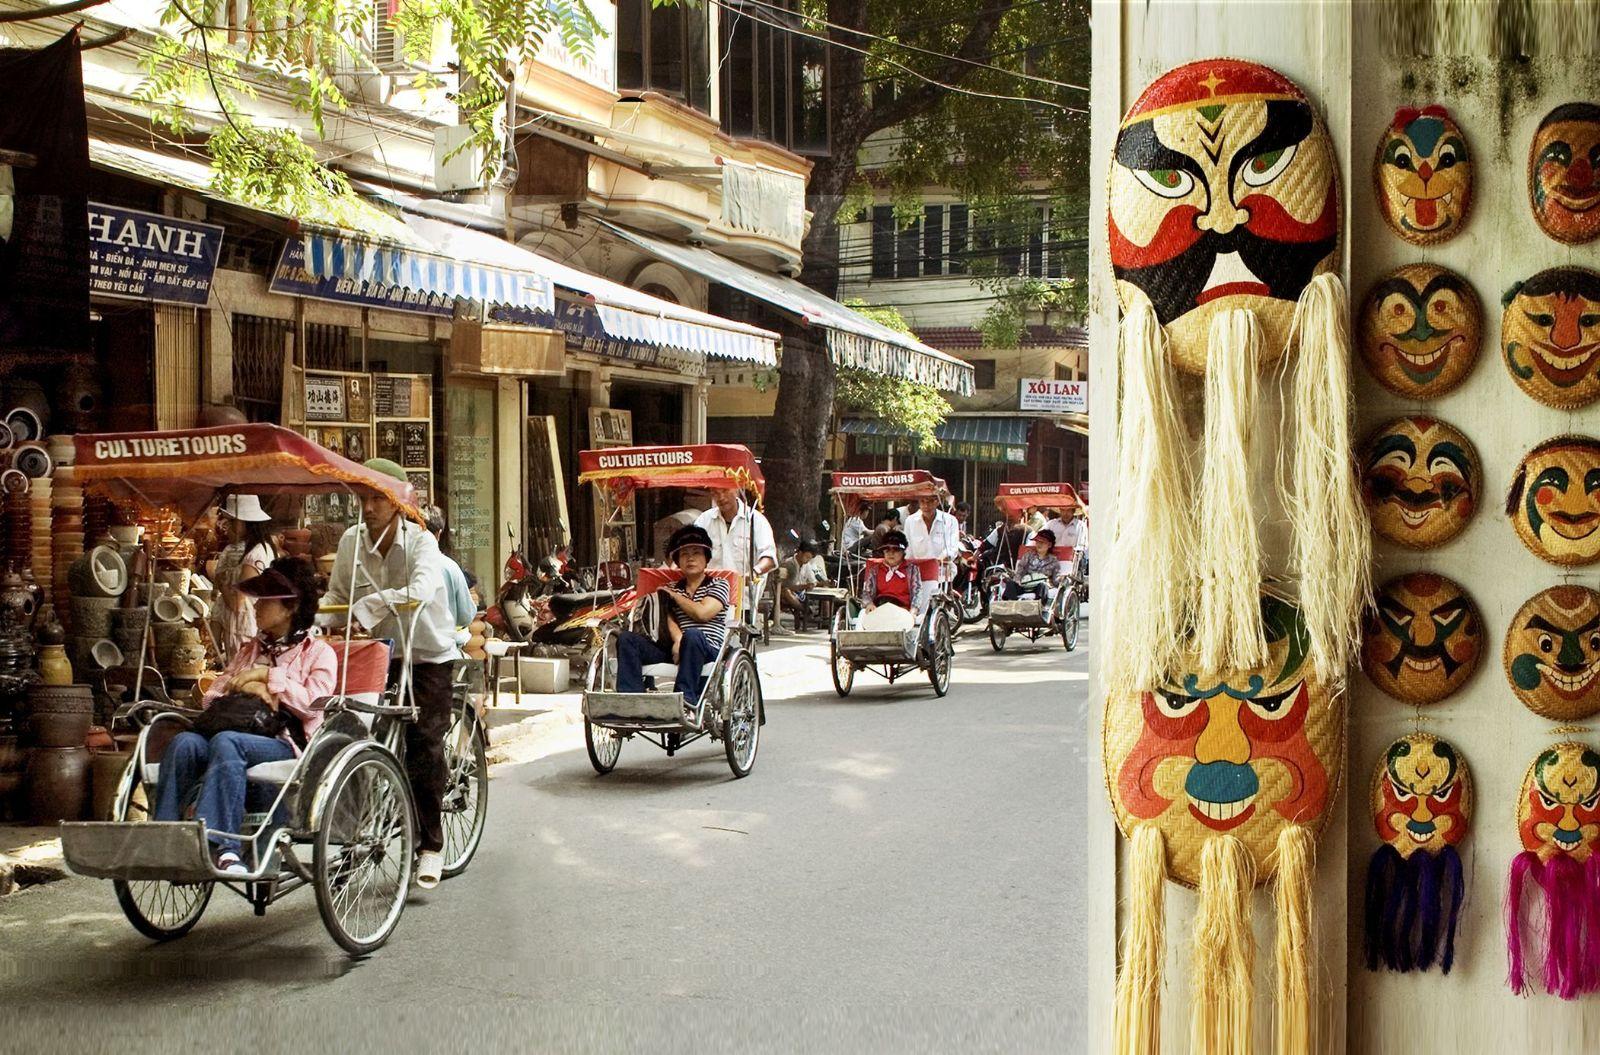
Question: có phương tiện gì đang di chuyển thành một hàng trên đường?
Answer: có những chiếc xích lô đang di chuyển thành một hàng trên đường